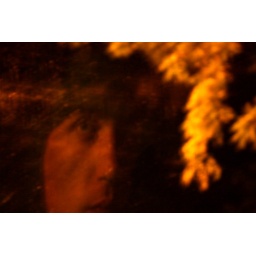
self portrait in car window